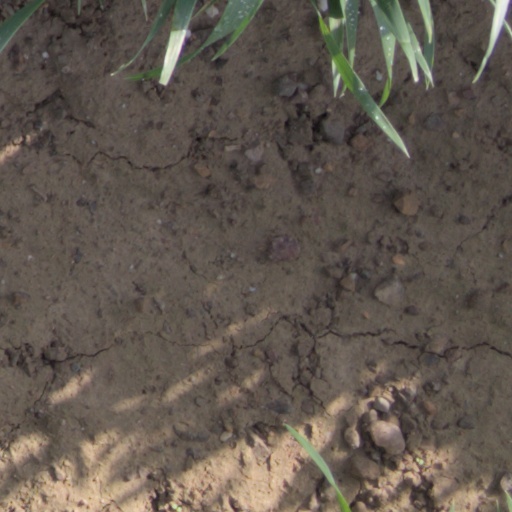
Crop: wheat